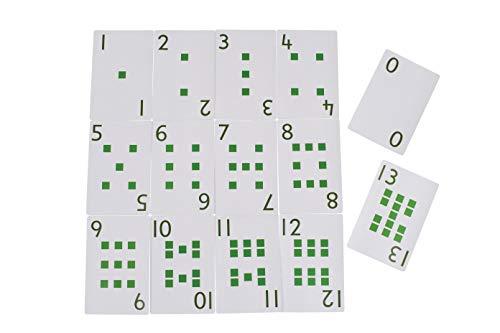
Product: edx Education School Friendly Playing Cards - Jumbo Size - Set of 56 - Multicolored Patterned Cards Numbered 0-13 for Gameplay - Teach Number Concepts, Counting, Matching and Probability
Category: Toys & Games | Learning & Education | Flash Cards
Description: Child friendly playing cards are a great alternative for schools or cultures that are not allowed to use standard playing cards due to the association with gambling.
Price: $25.39